Athletic Ground (Scarborough)

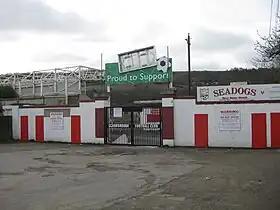
The gates at the entrance to the old stadium.

The Main Stand ran along one side of the pitch. It was an old grandstand-style stand and was all seater.